Sister Cities (film)

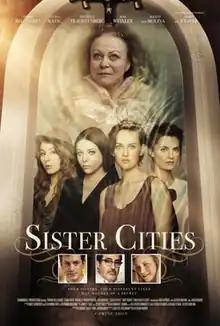
Promotional poster

Sister Cities is a 2016 American drama television film directed by Sean Hanish, based on the 2006 play of the same name by Colette Freedman. The film stars Stana Katic, Jess Weixler, Michelle Trachtenberg, and Troian Bellisario as the four sisters along with Jacki Weaver, Alfred Molina, Amy Smart, and Tom Everett Scott filling out the rest of the cast. It premiered on Lifetime on September 17, 2016.